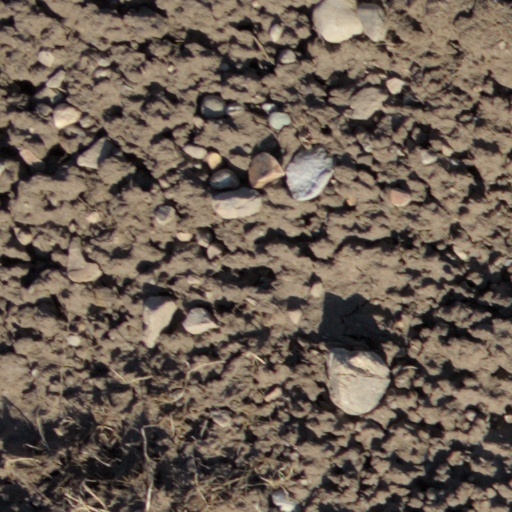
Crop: wheat